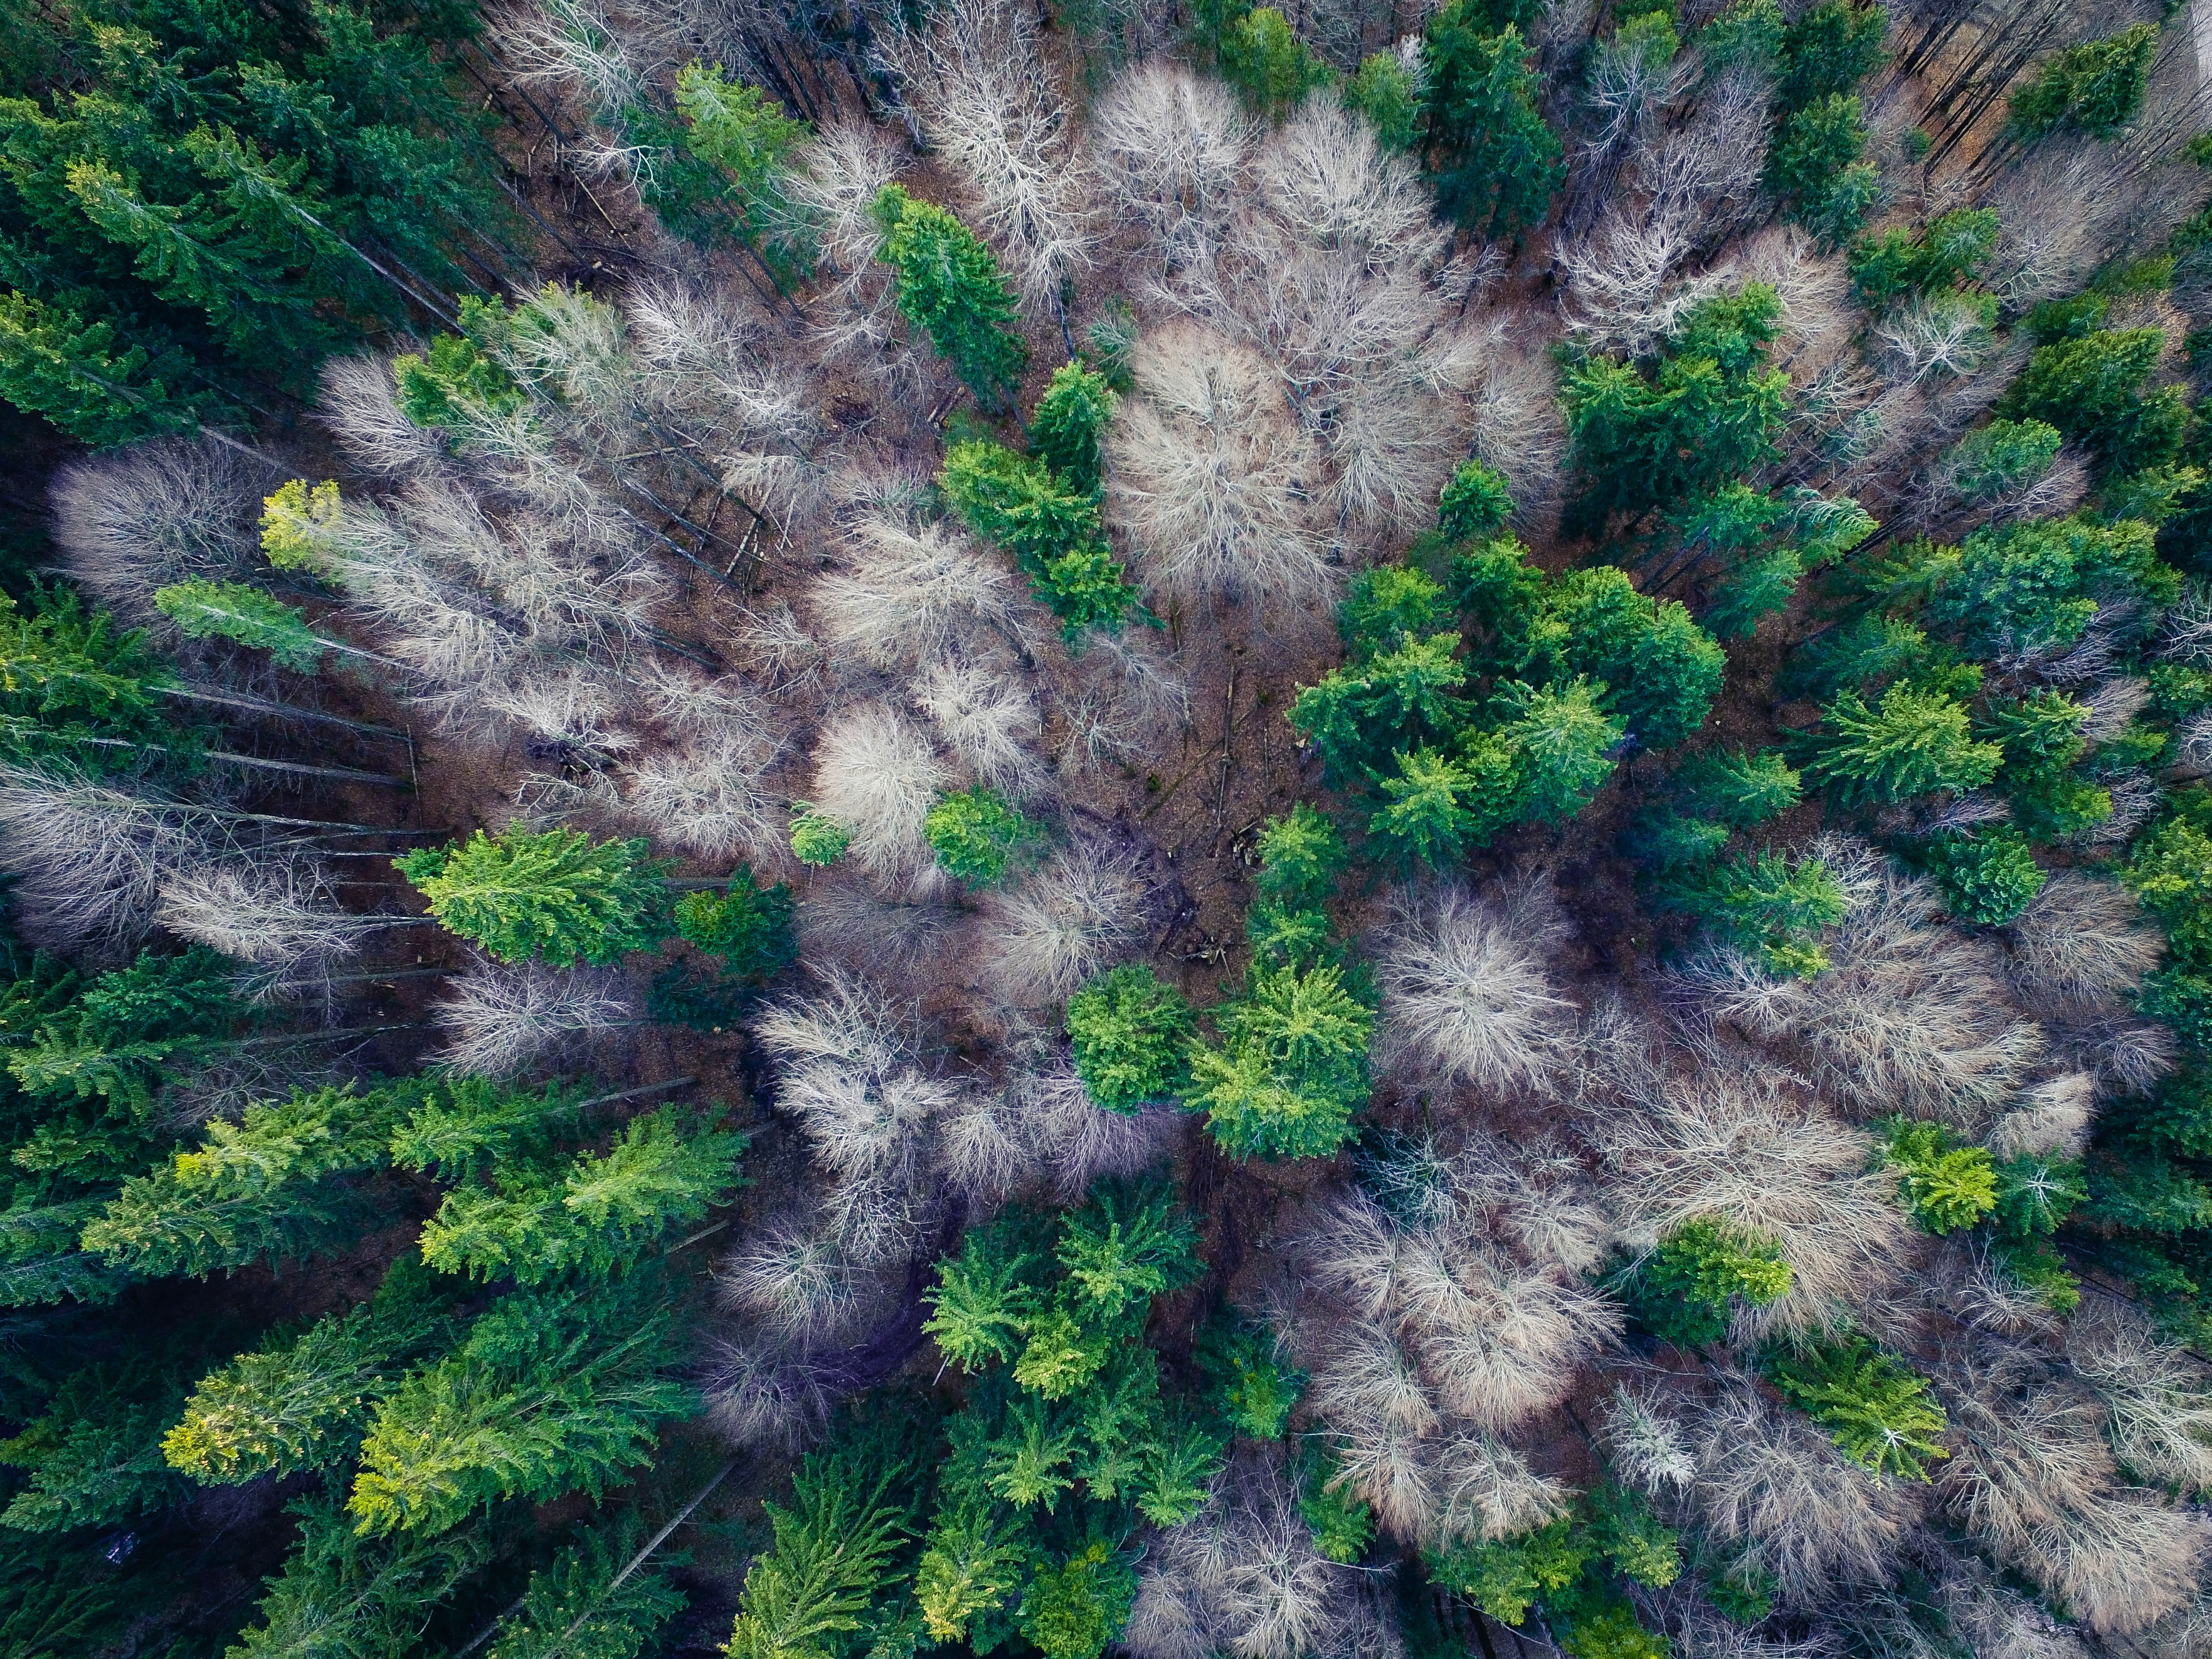
landscape, tree, forest, branch, plant, texture, leaf, flower, frost, moss, green, soil, botany, terrain, flora, aerial view, drone, from above, spruce, vegetation, forests, woodland, habitat, mood, top, ecosystem, screenshot, biome, multicopter, natural environment, woody plant, land plant